Luigi Galleani

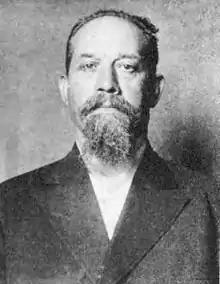
1919 police photograph of Galleani

Luigi Galleani (12 August 1861 – 4 November 1931) was an Italian insurrectionary anarchist and communist best known for his advocacy of "propaganda of the deed", a strategy of political assassinations and violent attacks.